East Windsor, New Jersey

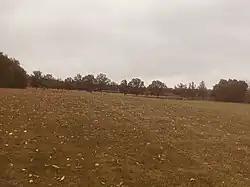
Rolling fields in East Windsor

Twin Rivers (2020 Census population of 7,878) is an unincorporated community and census-designated place (CDP) located within East Windsor Township. According to "New Jersey: A Guide to the State" by Barbara Westergaard, Twin Rivers was "New Jersey's first planned unit development" and "has attracted the scrutiny of countless researchers, from sociologists and anthropologists to specialists in energy conservation." Other unincorporated communities, localities and place names located completely or partially within East Windsor include Allens Station, Eilers Corner, Etra, Hickory Corner, Locust Corner, Millstone and Washington Oak.